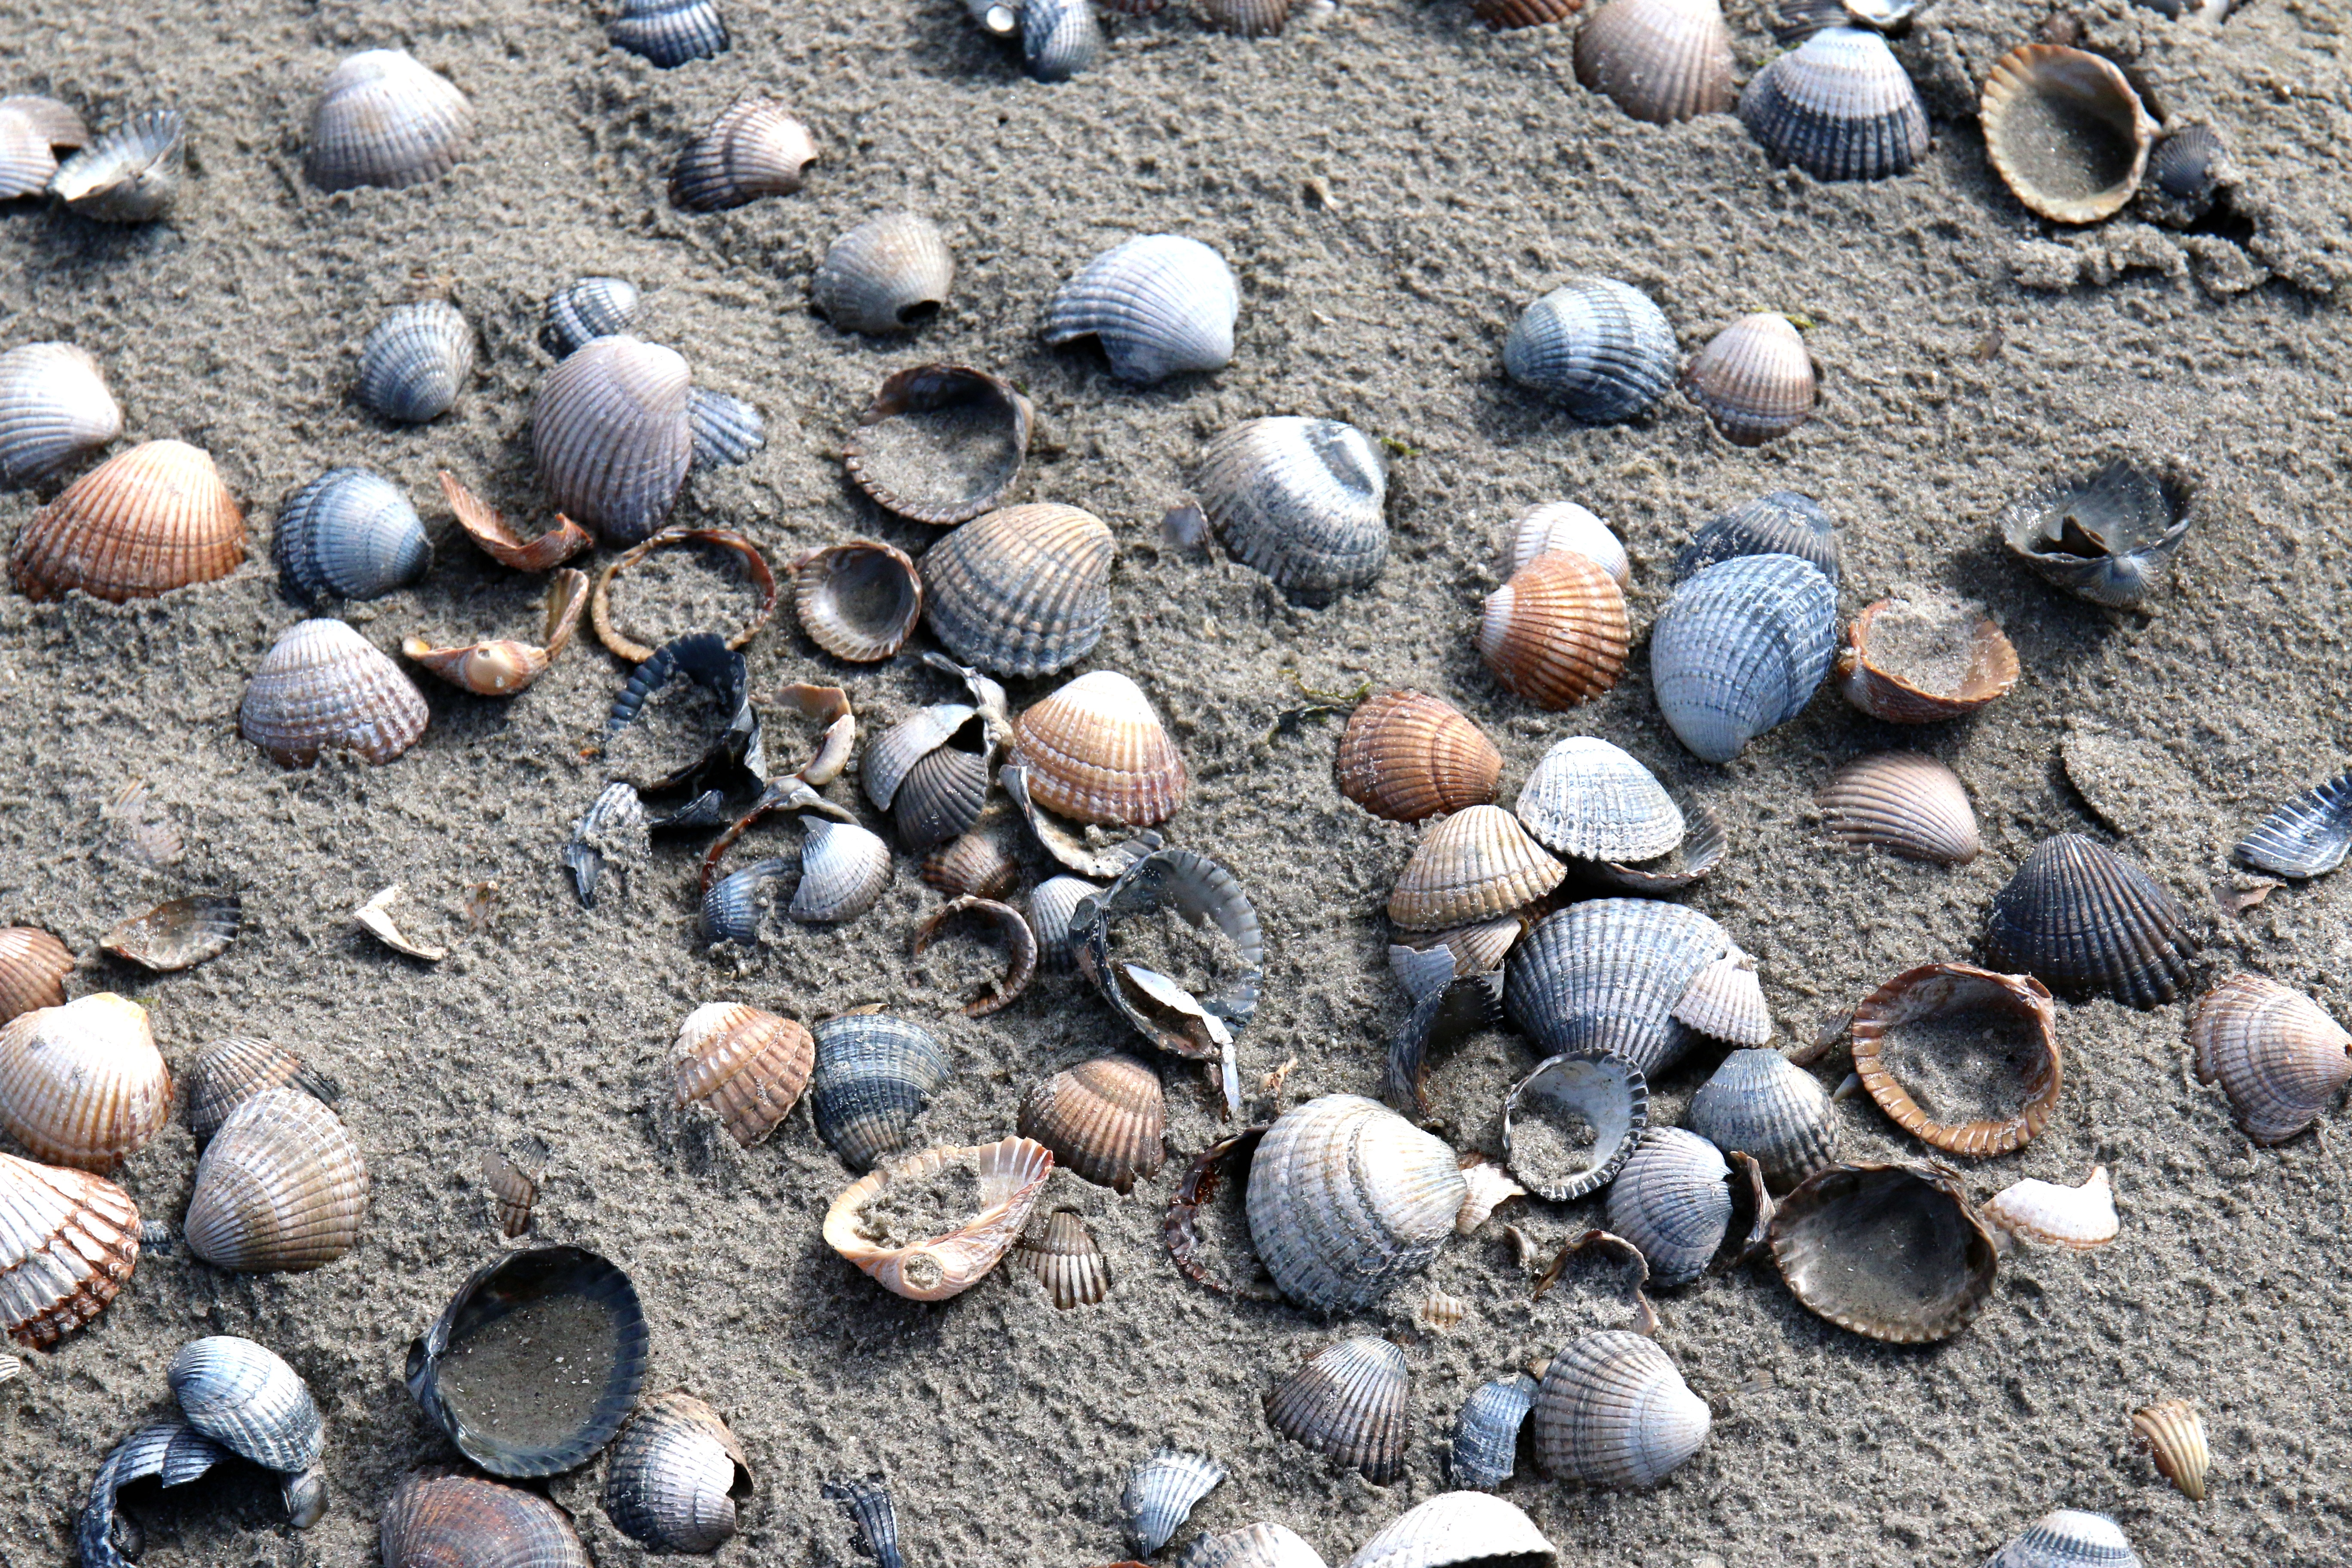
beach, coast, nature, sand, travel, food, color, biology, pebble, holiday, seafood, close, fauna, material, shell, invertebrate, seashell, clam, mussel, holidays, maritime, cockle, molluscs, flotsam, mussels, meeresbewohner, sand beach, sea snail, water creature, sea animals, marine biology, clams oysters mussels and scallops